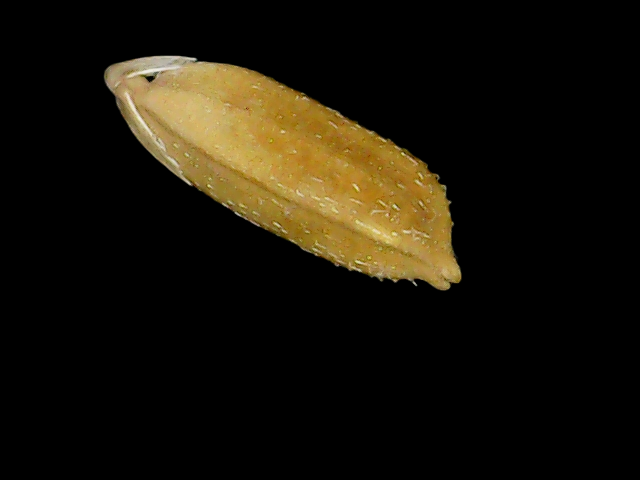
Rice variety: Bd95